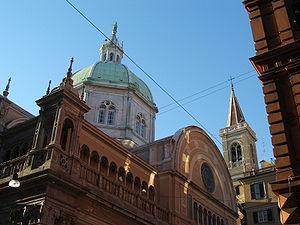
La basilique et abbaye Sainte Maria Immacolata est une basilique religieuse du quartier génois de Castelletto. Elle est un des plus grands exemples de style néorenaissance de la ville.